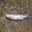
Label: trout